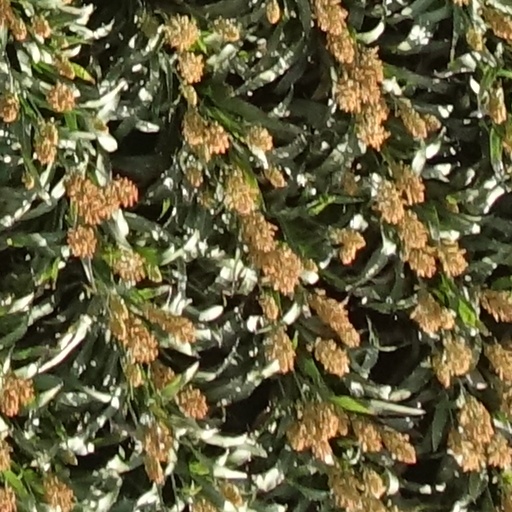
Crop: sorghum